Fredy Hirsch

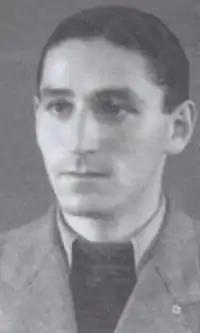
Alfred Hirsch

Alfred Hirsch was a German-Jewish athlete, sports teacher and Zionist youth movement leader, notable for helping thousands of Jewish children during the German occupation of Czechoslovakia in Prague, Theresienstadt concentration camp, and Auschwitz. Hirsch was the deputy supervisor of children at Theresienstadt and the supervisor of the children's block at the Theresienstadt family camp at Auschwitz II-Birkenau.